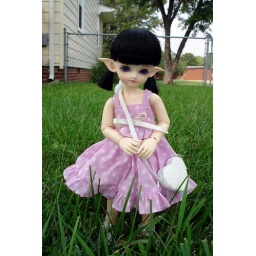
My cute little girl in her summer dress